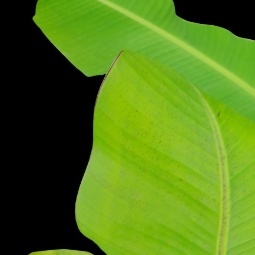
Label: Healthy